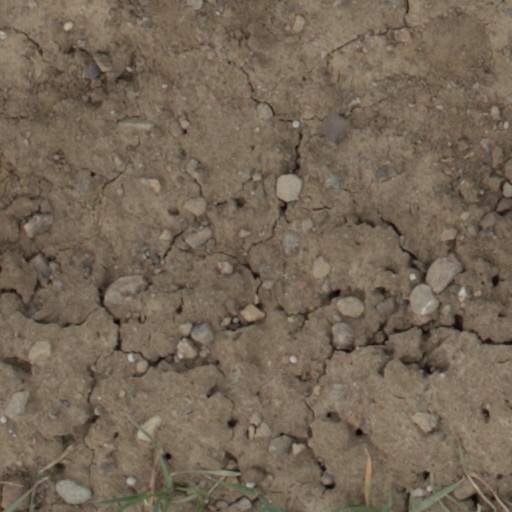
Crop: wheat